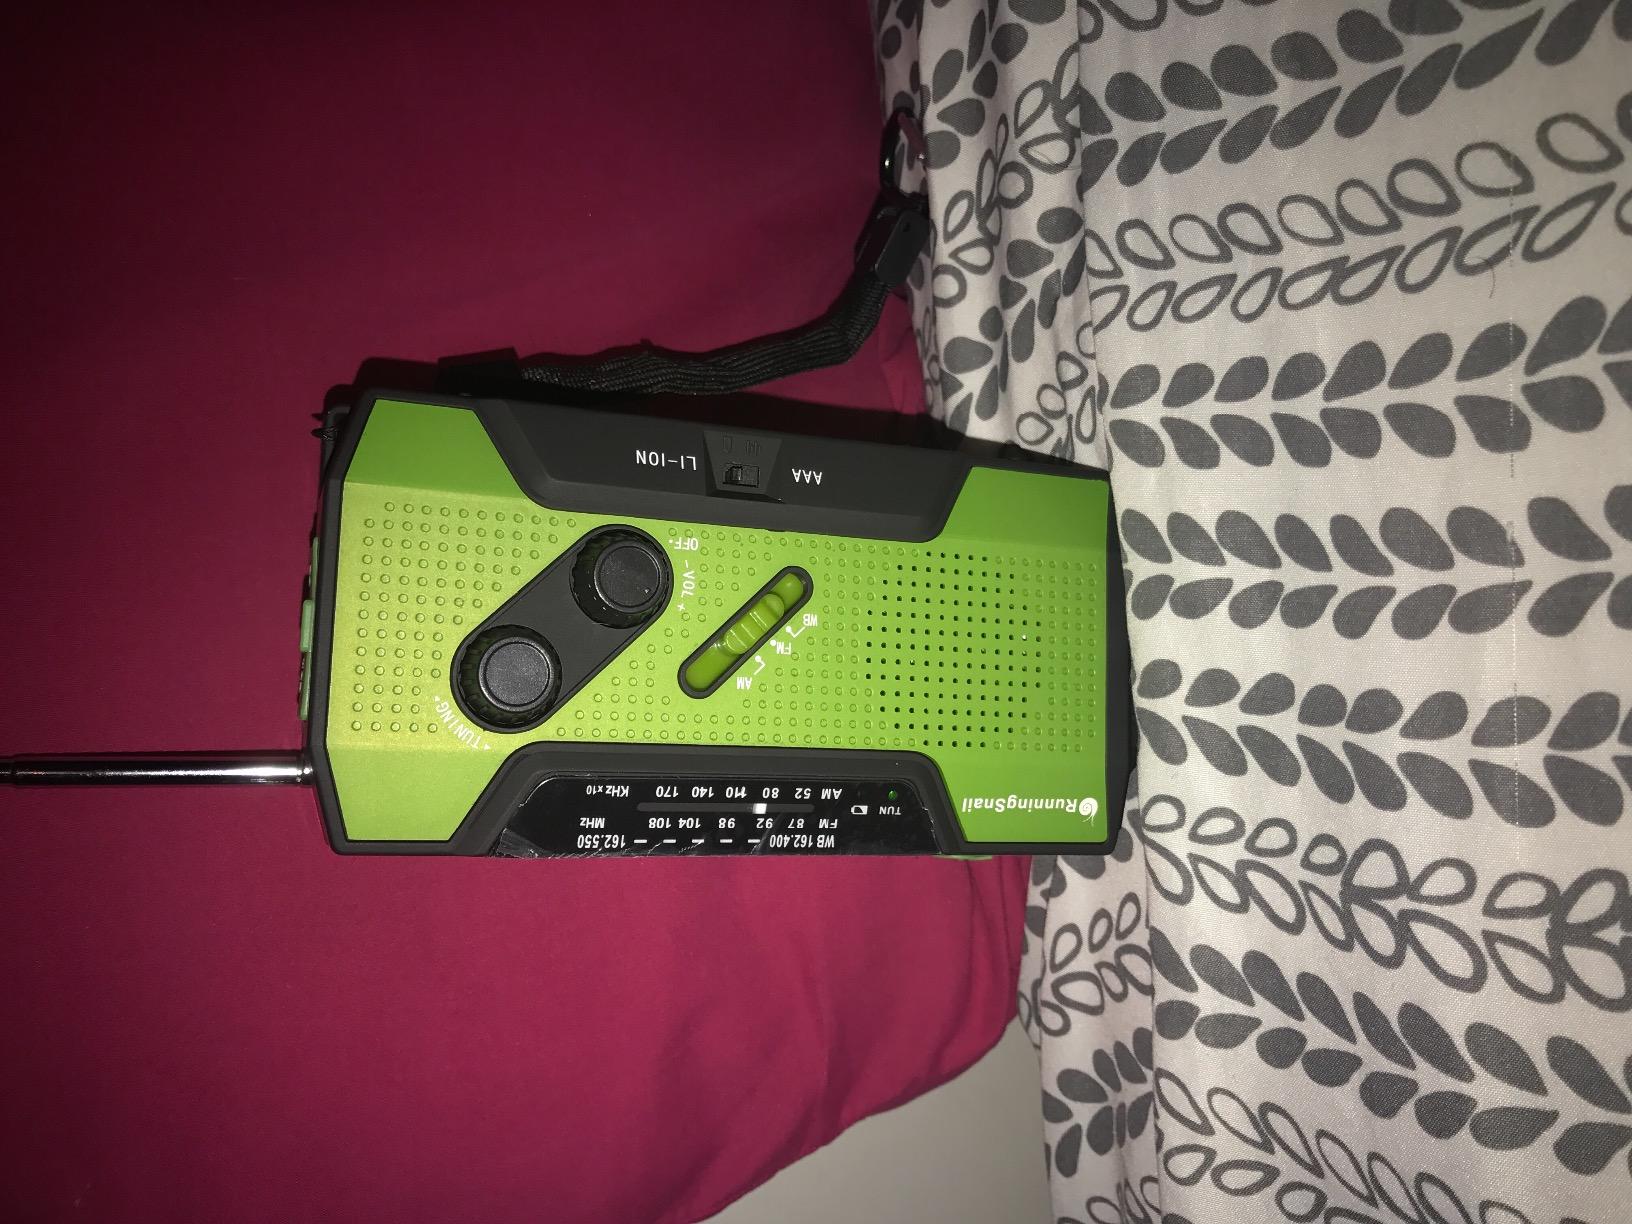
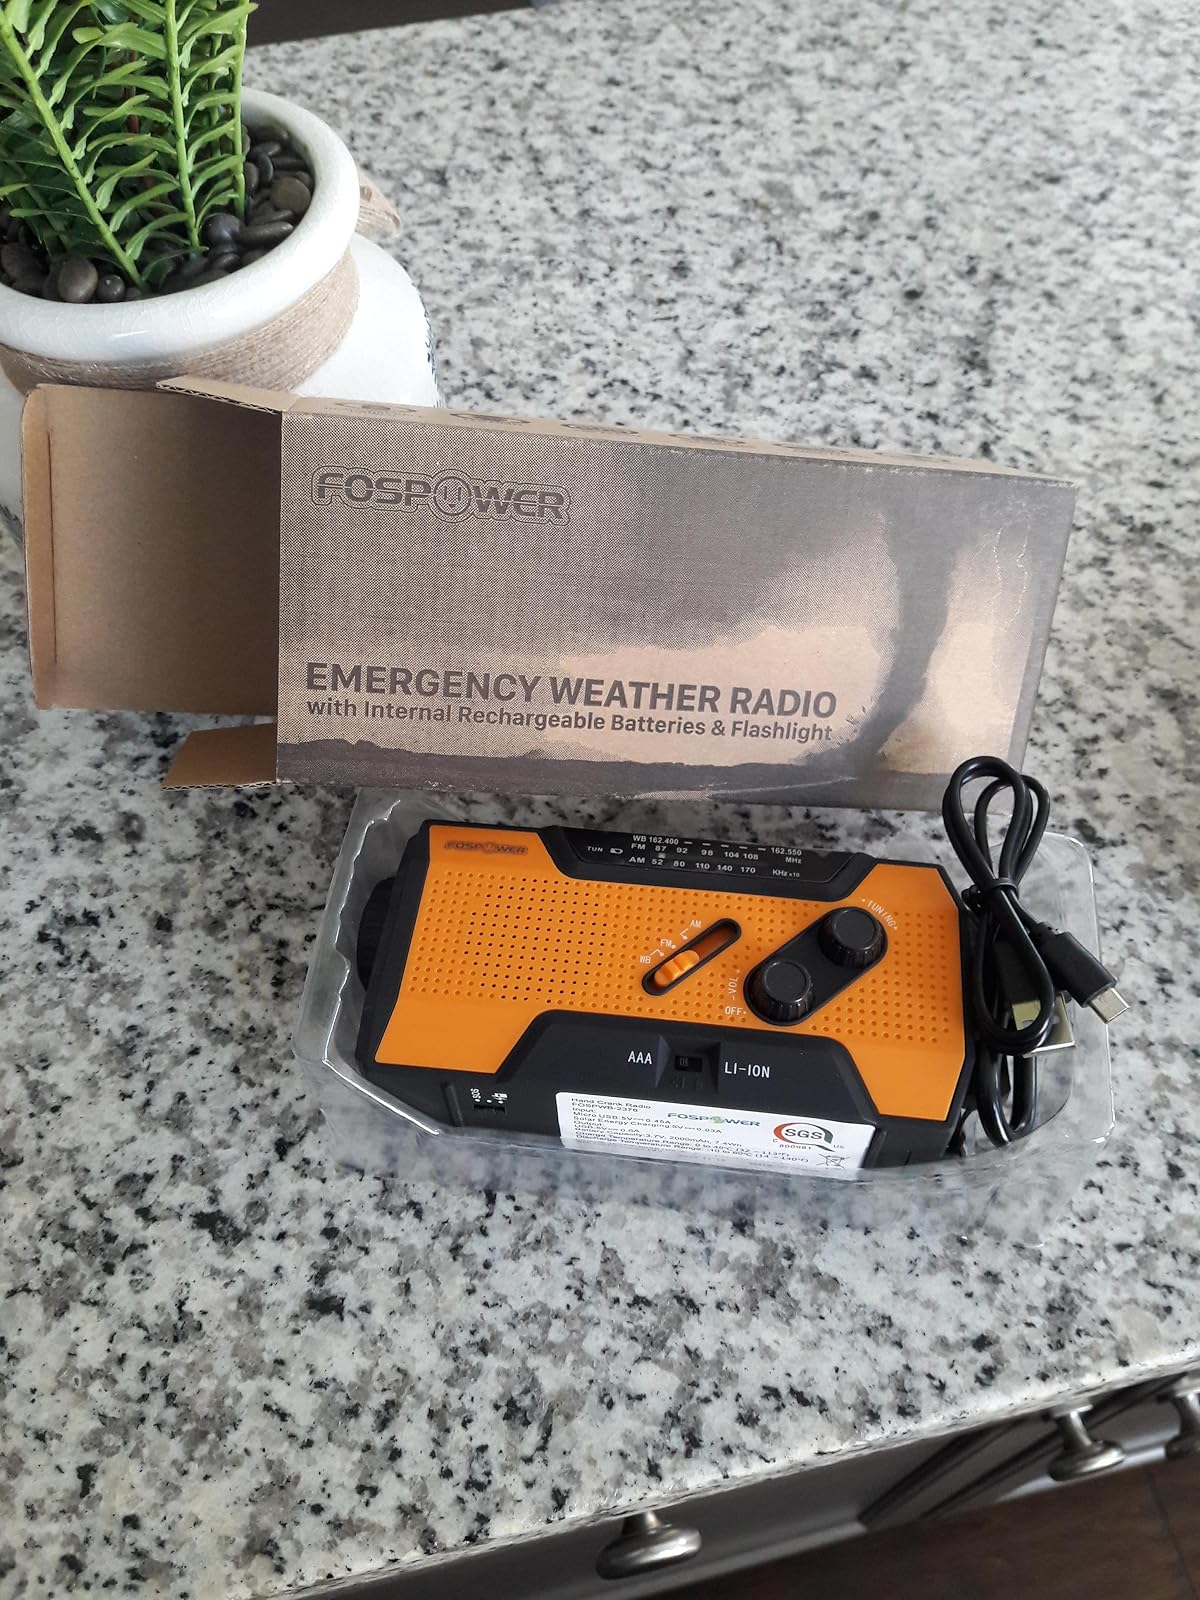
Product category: radio
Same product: no